2014 Kentucky Derby

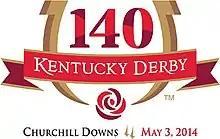
Official logo for the 2014 Kentucky Derby

The 2014 Kentucky Derby was the 140th running of the Kentucky Derby. The race was scheduled to start at 6:24 pm Eastern Daylight Time (EDT) on May 3, 2014, at Churchill Downs and was run as the eleventh race on a racecard with thirteen races. The race was broadcast in the United States on the NBC television network. The attendance for the race was 164,906, the second-largest after the 2012 race with 165,307 spectators. The winner was California Chrome.